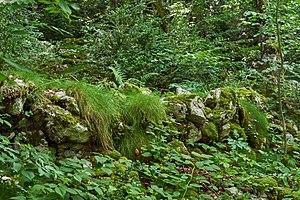
Vestiges de la barbacane de l'est